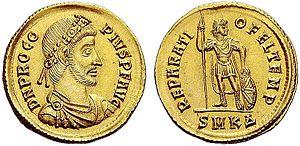
Procope est un membre de la dynastie des Constantiniens qui a essayé de ravir le titre d'empereur romain à Valens.